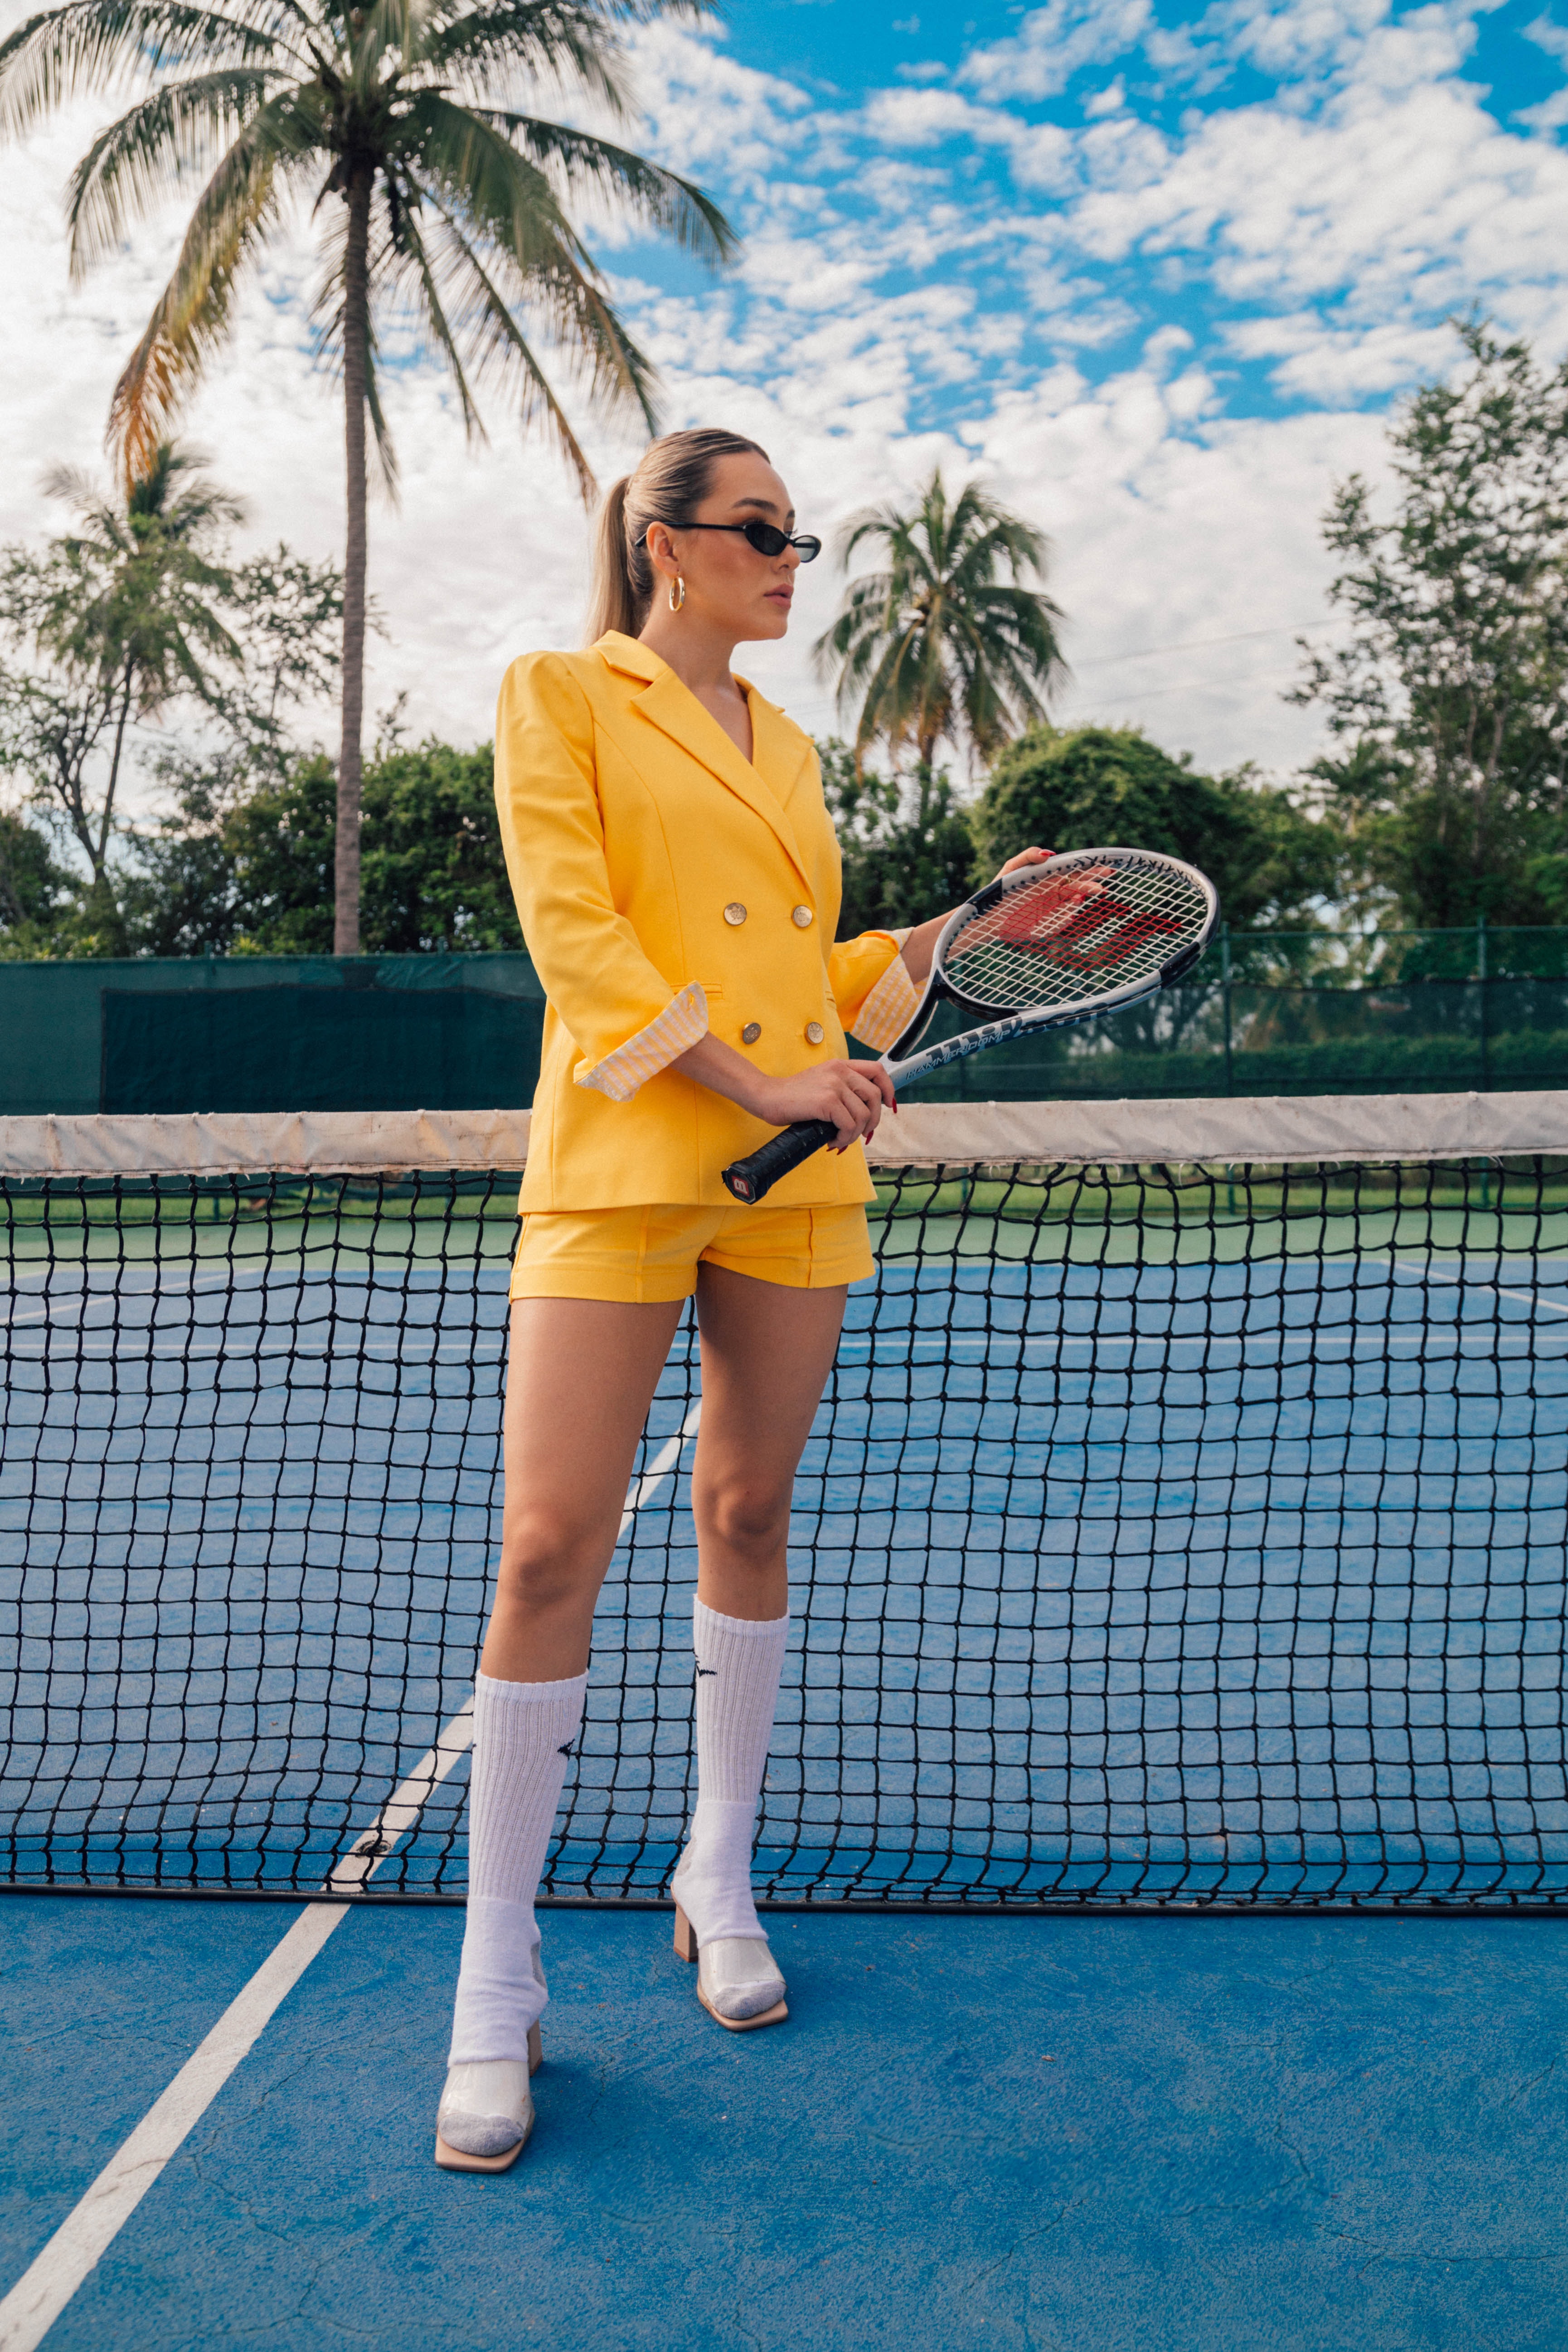
woman, tennis, Racketlon, sky, sports equipment, cloud, shoe, tennis racket, strings, leg, tennis player, racquet sport, Tennis Equipment, soft tennis, racket, azure, tennis court, tree, thigh, knee, Net sports, leisure, sports, player, grass, fun, tennis racket accessory, ball game, sneakers, palm tree, competition event, electric blue, human leg, sportswear, net, arecales, tournament, recreation, stadium, play, championship, competition, sport venue, individual sports, eyewear, rackets, uniform